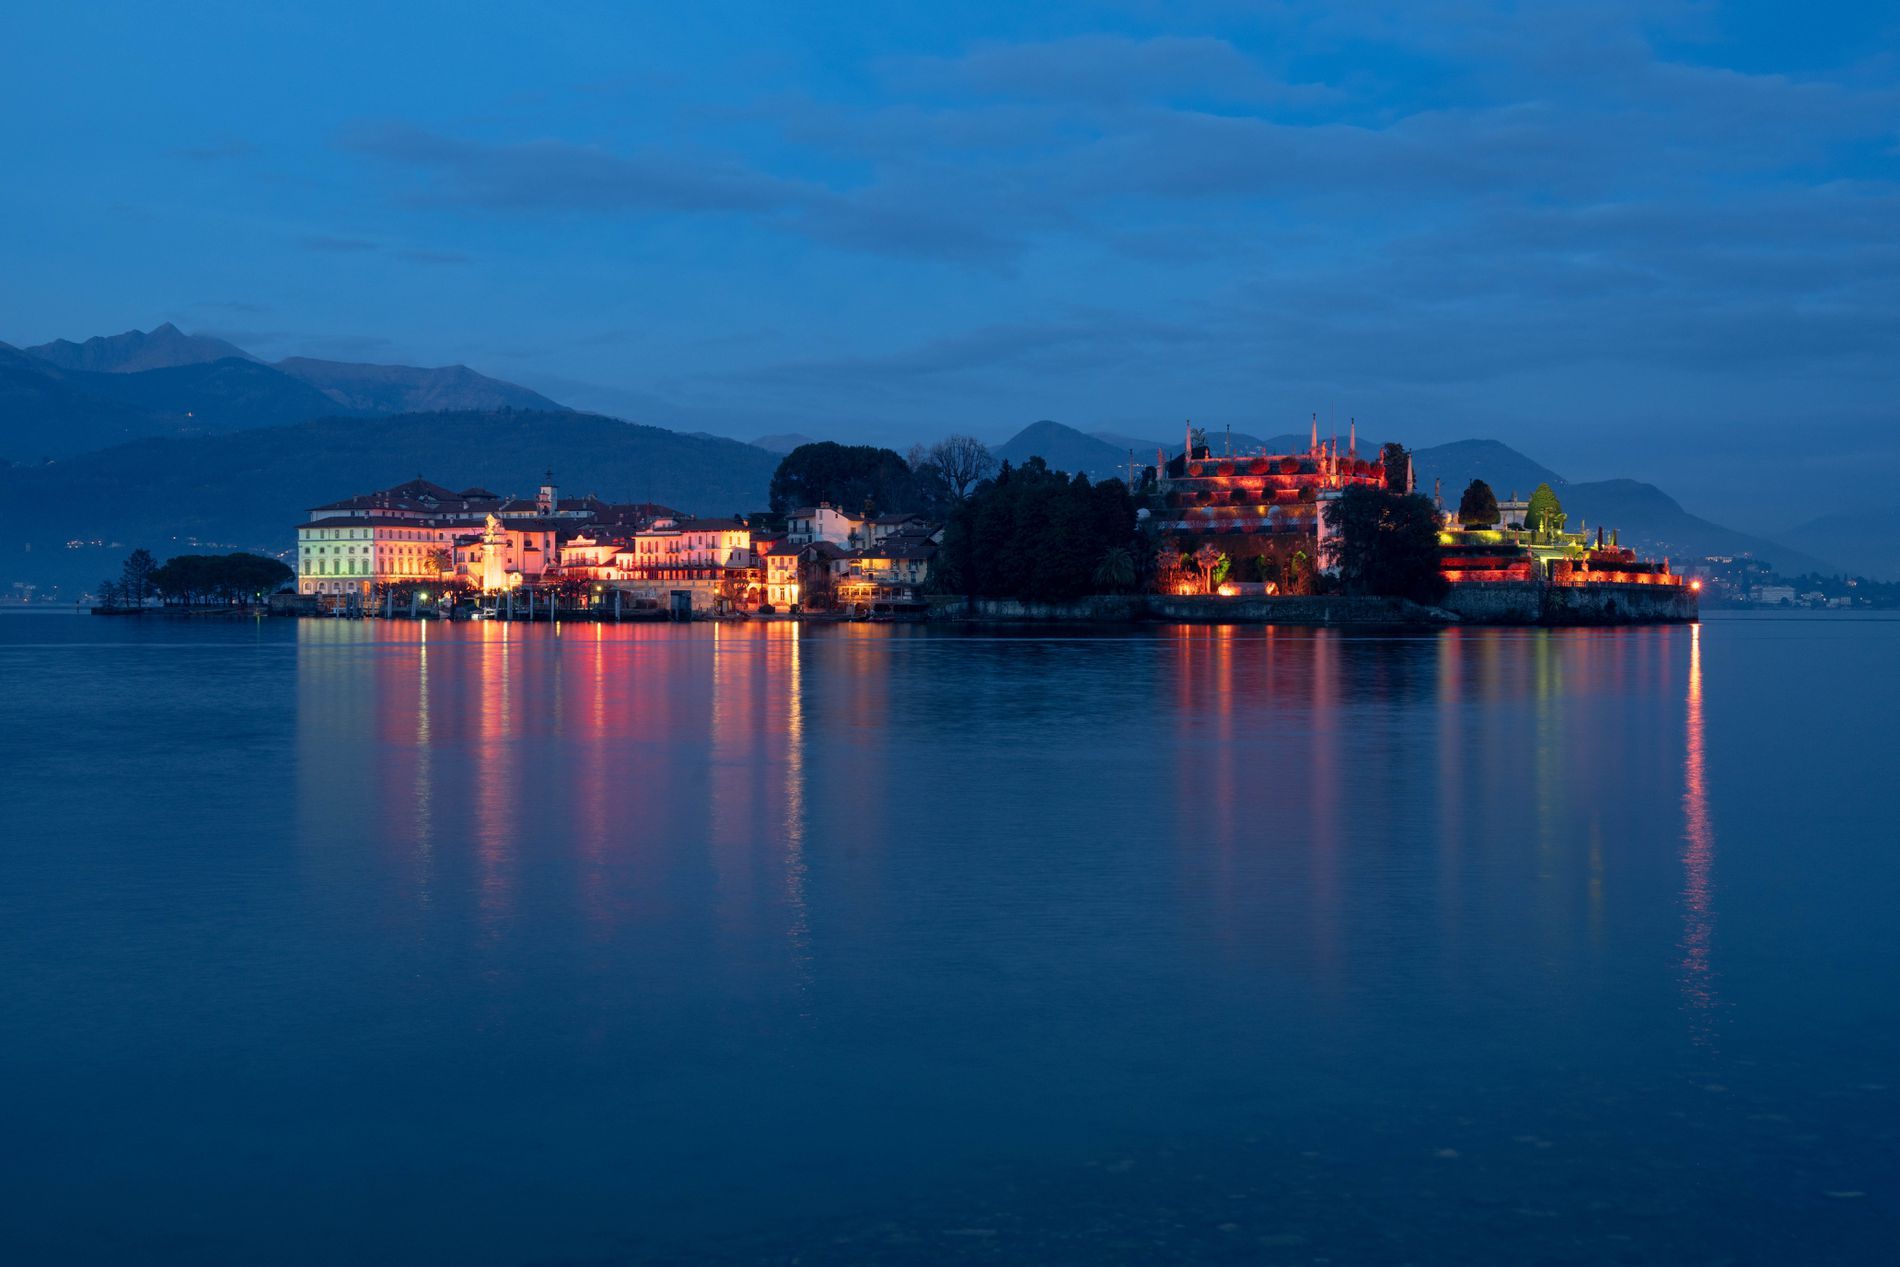
City glowing in the night on seafront.
The image features a city with glowing lights on the seafront at sunset or sunrise while mountains can be seen in the background.
An eye-level wide-angle image taken at sunset or sunrise time with a warm color palette featuring many buildings with mountains in the background and a seafront view in the foreground.
Labels: Architecture, Building, Cityscape, Urban, Car, Transportation, Vehicle, Landmark, Lake Pichola, Boat, Nature, Outdoors, Scenery, Lake, Water, Hotel, Resort, Waterfront, Sea, Sky, Mountains, Buildings, Trees
Camera: NIKON CORPORATION NIKON Z 8
Lens: NIKKOR Z 24-120mm f/4 S
Aperture: F10
Exposure: 3 sec
ISO: 400
Focal length: 42.0 mm